Western Power Station, Copenhagen

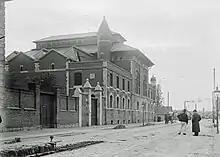
The Western Power Station photographed by Fritz Theodor Benzen in 1903

The first power station in Copenhagen was built by Københavns Belysningsvæsen in 1892 at Gothersgade. In 1896, it was decided to build a new power station at Tietgensgade (then Ny Vestergades Forlængelse). It was inaugurated on 7 September 1898. It was expanded several times over the next few years to be able to supply electricity for Copenhagen Tramways.